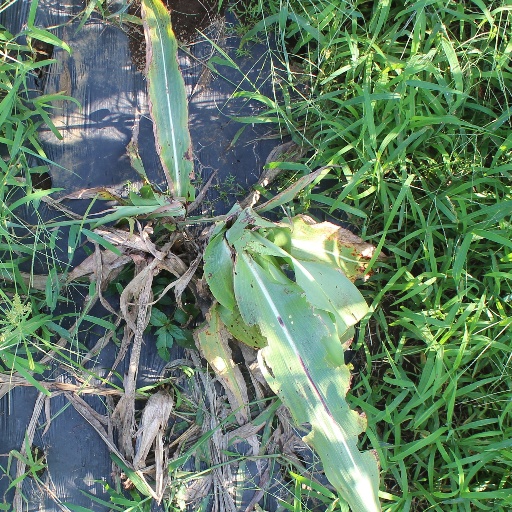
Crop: sorghum